Martin Gerbert

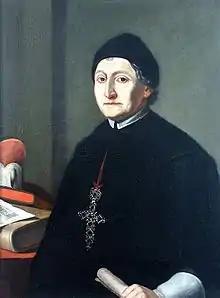
Martin Gerbert

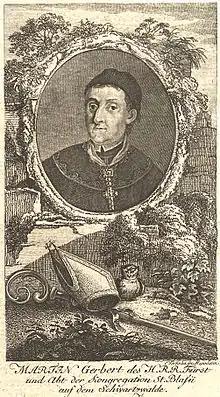
Martin Gerbert, Portrait by Egid Verhelst in Allgemeine deutsche Bibliothek (1785)

Martin Gerbert (11 August 1720 – 3 May 1793), was a German theologian, historian and writer on music, belonged to the noble family of Gerbert von Hornau, and was born at Horb am Neckar, Württemberg, on 12 (or 11 or 13) August 1720.